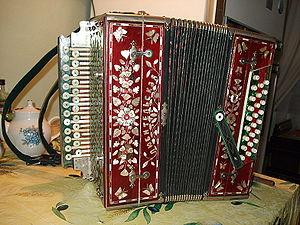
Le garmon est un accordéon à anche libre présent en Russie et dans le Caucase.
Le tourisme en Russie est en forte croissance depuis les années soviétiques, d'abord grâce au tourisme intérieur puis également grâce au tourisme international. Un héritage culturel riche et une grande variété de paysages font du pays l'une des destinations touristiques les plus populaires du monde. Le pays compte 23 sites inscrits au patrimoine mondial de l'UNESCO, avec bien plus sur la liste indicative de l'UNESCO.